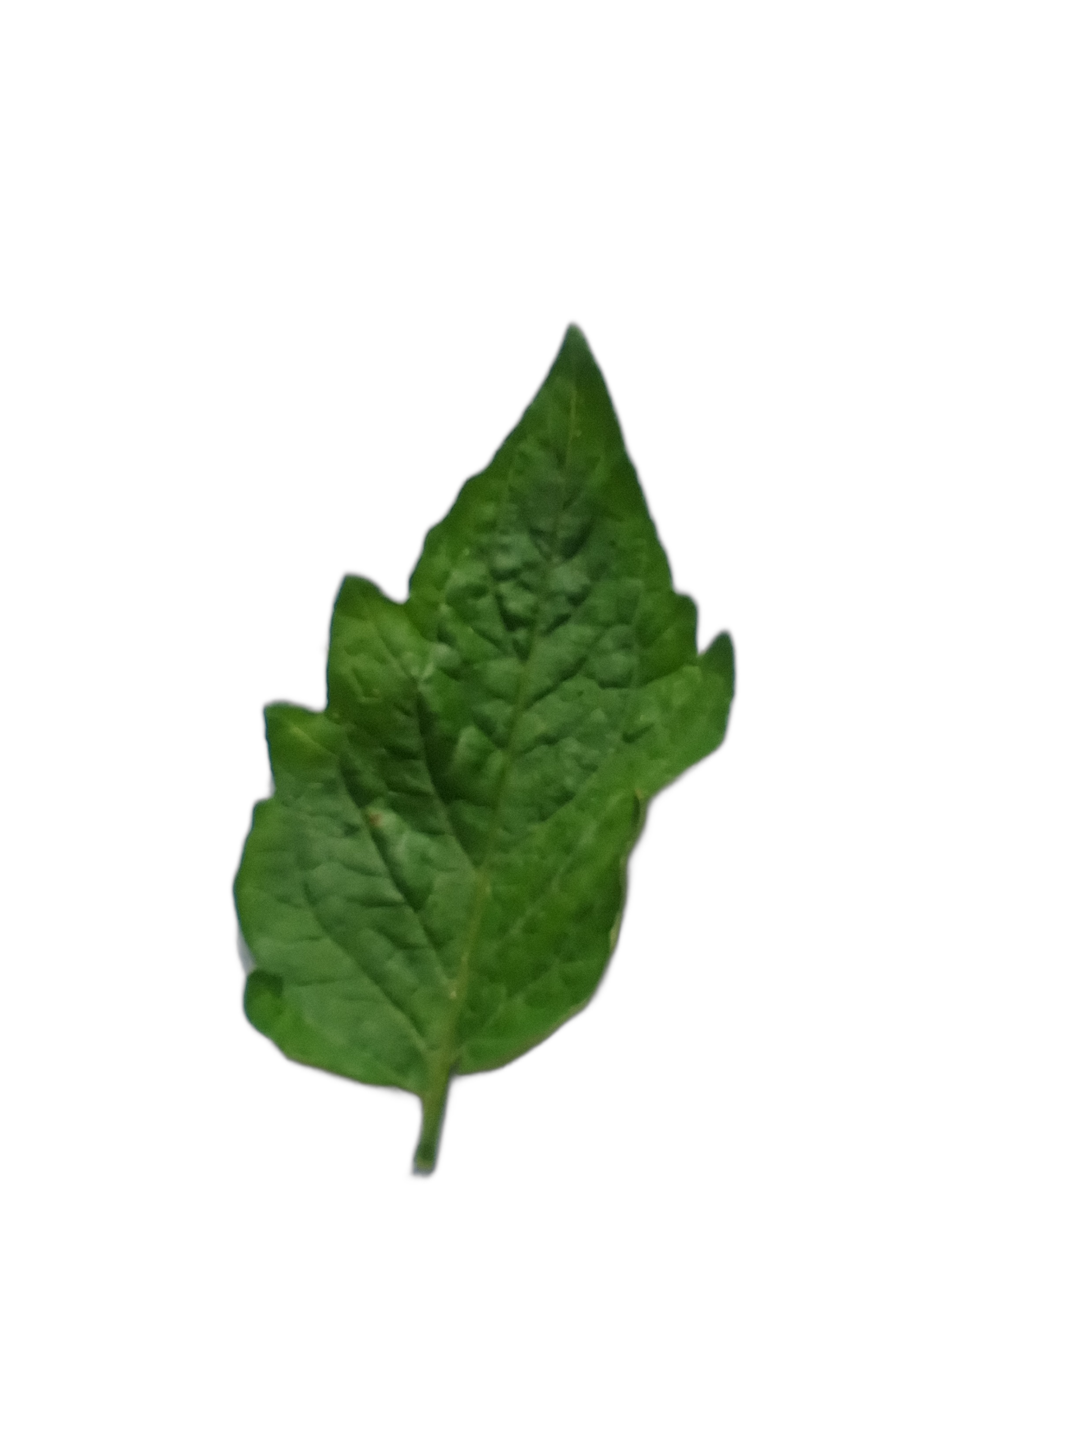
Crop: Tomato
Label: Healthy